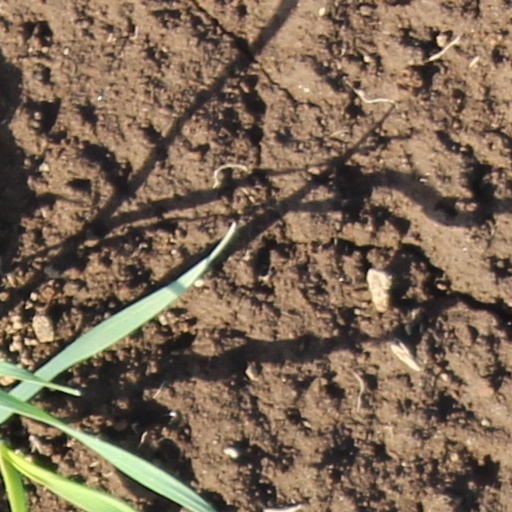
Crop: wheat